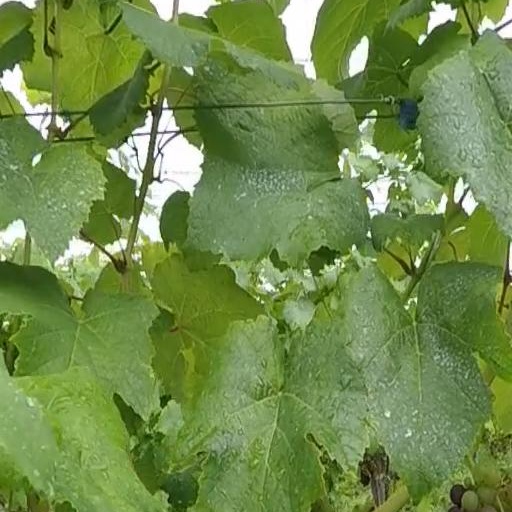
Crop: grape